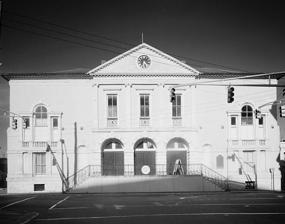
Building: Exchange and Provost
Country: United States of America
Year built: 1767
United States historic place Old Exchange and Provost Dungeon U.S. National Register of Historic Places U.S. National Historic Landmark U.S. National Historic Landmark District Contributing Property Exchange and Provost in 1977 Show map of South Carolina Show map of the United States Location E. Bay and Broad Streets, Charleston, South Carolina Coordinates 32°46′31″N 79°55′38″W / 32.77528°N 79.92722°W / 32.77528; -79.92722 Built 1767 Architect William Rigby Naylor Architectural style Georgian Part of Charleston Historic District ( ID66000964 ) NRHP reference No. 69000160 Significant dates Added to NRHP December 17, 1969 Designated NHL November 7, 1973 Designated NHLDCP October 9, 1960 The Old Exchange & Provost Dungeon , also known as the Custom House , and The Exchange , is a historic building at East Bay and Broad Streets in Charleston, South Carolina . Built in 1767–1771, it has served a variety of civic institutional functions, including notably as a prisoner of war facility operated by British forces during the American Revolutionary War . The building was designated a National Historic Landmark in 1973. It is now a museum operated by the Daughters of the American Revolution . Description The Old Exchange is located on the east side of Charleston's historic downtown area, at the northeast corner of East Bay and Broad Streets. It is a two-story masonry building, capped by a hipped roof with cupola and set on a high brick basement. The main facade faces west, and has a projecting three-bay gabled section at its center with entrances recessed in three round-arch openings on the first floor, and sash windows set in bays articulated by Ionic pilasters on the second. The flanking walls each have a Palladian window set on a brick base with balustrade. History Eyre Crowe 's Auction at Charleston depicts Alonzo J. White conducting a slave auction on the plaza north of the Exchange on March 10, 1853, at 11 a.m., of a "very prime gang of NINETY-SIX NEGROS who have been accustomed to the culture of Rice on the Combahee River , until within the last five years they cultivated Sea Island Cotton " The Exchange was built from 1767–1771 by South Carolina's provincial government, and was used during the 18th century for a variety of civic functions, including as a custom house, public market, public meeting place, and jail. During the American Revolution , confiscated tea was stored here in 1774, and it is where South Carolina's revolutionary leadership councils were held. After the British captured the city in 1780, it was used as a barracks, and its basement was used as a military prison. In 2012, a study was completed of the building's use as a British prison during the Revolutionary War. Soon after taking control of Charleston in 1780, the British started housing prisoners in the Exchange, but not exclusively in the "dungeon". The investigation was able to document at least 120 prisoners held in the Exchange, but there were many more whose identities could not be discovered. The facility was not exclusively used for Colonial prisoners, and at least some British soldiers were held there too. The American Anti-Slavery Society in 1835 mailed a large quantity of abolitionist publications to individuals in the South. Mail with these publications was taken from the Charleston S.C. Post Office and publicly burned. Notice reward poster for [Arthur] Tappan. The men taking the bags labelled U.S. Mail from the Post Office are workingmen, but those standing around the bonfire are well dressed The building housed the South Carolina convention to ratify the United States Constitution in 1788, and was the site of many of the events in George Washington 's week-long stay in Charleston. He was greeted by a crowd on the balcony. The building continued as an Exchange until the 19th century, when it also became a post office. According to Frederic Bancroft in Slave-Trading in the Old South , "From colonial days until after the middle of the nineteenth century from several hundred to many thousand slaves were annually sold to the highest bidders, in front or just north of this building. As the postoffice was long in the Exchange, visitors as well as residents called there daily for their mail, and, after about 10 A. M. on sale-days, were sure to notice the crowd that gathered about the slaves." During the 19th century, the postmaster defended the Exchange's shipment of abolitionist pamphlets from angry Charlestonian rioters. In the American Civil War , the building remained a Confederate post office, but was hit by several shells during the war, and thus abandoned. In 1913, the building was granted to the Daughters of the American Revolution , who have preserved it ever since. In World War I, the building served as the army headquarters of General Leonard Wood and the United States Lighthouse Service —the latter having been in the building since the late 1800s. In World War II , the building not only served as a USO facility and canteen for troops, but served as the Coastal Picket Station for the Sixth Naval District of the United States Coast Guard . In 1965, the Half-Moon Battery, a 1698 fortification, was discovered underneath the building. The Customs House, seen here in 2013, stands at the foot of Broad Street in Charleston, South Carolina. The building's first cupola was damaged by a hurricane in the early 1800s. The second deteriorated before the great earthquake of 1886 , and the third was not placed until 1981 when the building opened as a museum. The building is owned by the South Carolina Society of the Daughters of the American Revolution , who operate guided costumed tours that include all three floors of the building. The Provost Dungeon once had animatronic figures that tell stories of pirates and colonial days, but these animatronics have been supplanted by personal dungeon tours by docents. See also Old Charleston Jail Old Slave Mart List of National Historic Landmarks in South Carolina National Register of Historic Places listings in Charleston, South Carolina List of buildings and structures used in the slave trade in the United States References